Zell Miller

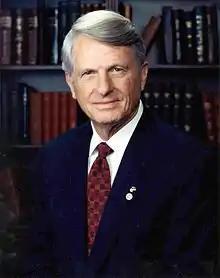
Portrait, c. 2000–2005

Zell Bryan Miller (February 24, 1932 – March 23, 2018) was an American politician who served as the 79th governor of Georgia from 1991 to 1999 and as a United States senator representing the state from 2000 to 2005. He was a member of the Democratic Party and before 2021 was the last Democratic senator from Georgia. He is also the last Democrat as of 2025 to be elected twice as Governor of Georgia.